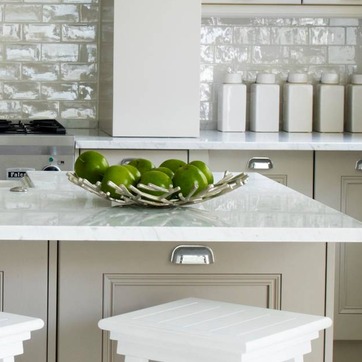
Material: food